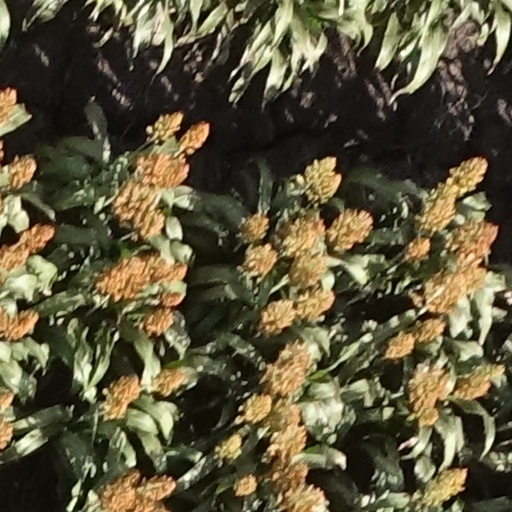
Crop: sorghum